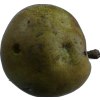
Label: pear